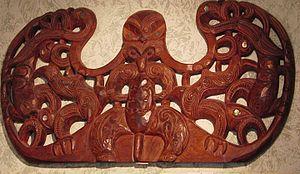
Sculpture Maori sur bois, Hokitika, Nouvelle- Zelande
La culture de la Nouvelle-Zélande est une synthèse des cultures autochtones et des cultures importées plus récemment. Les premiers habitants de la Nouvelle-Zélande apportent les mœurs et langues polynésiennes et y développent leur propre culture maori et moriori. Les colons britanniques arrivent au XIXᵉ siècle apportant leur culture et ont un effet dramatique sur les Maori, les introduisant aux traditions religieuses chrétiennes et à la langue anglaise. La culture maori influencera également les colons ; de ce mélange on vit l'émergence d'une culture pakndaise d'origine européenne. La récente immigration depuis les pays du Pacifique, l'Asie de l'Est et l'Asie du Sud a contribué au continuel mélange des cultures du pays.